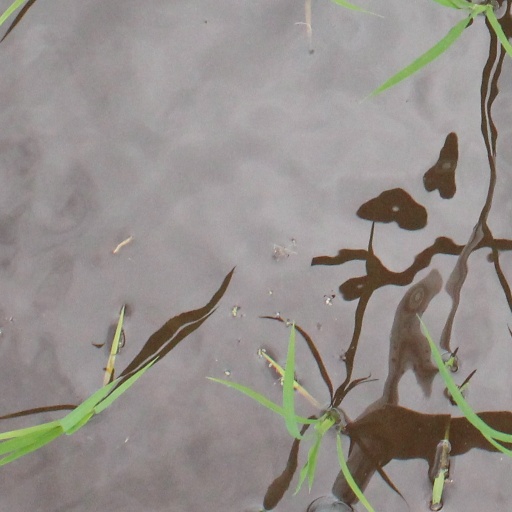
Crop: rice